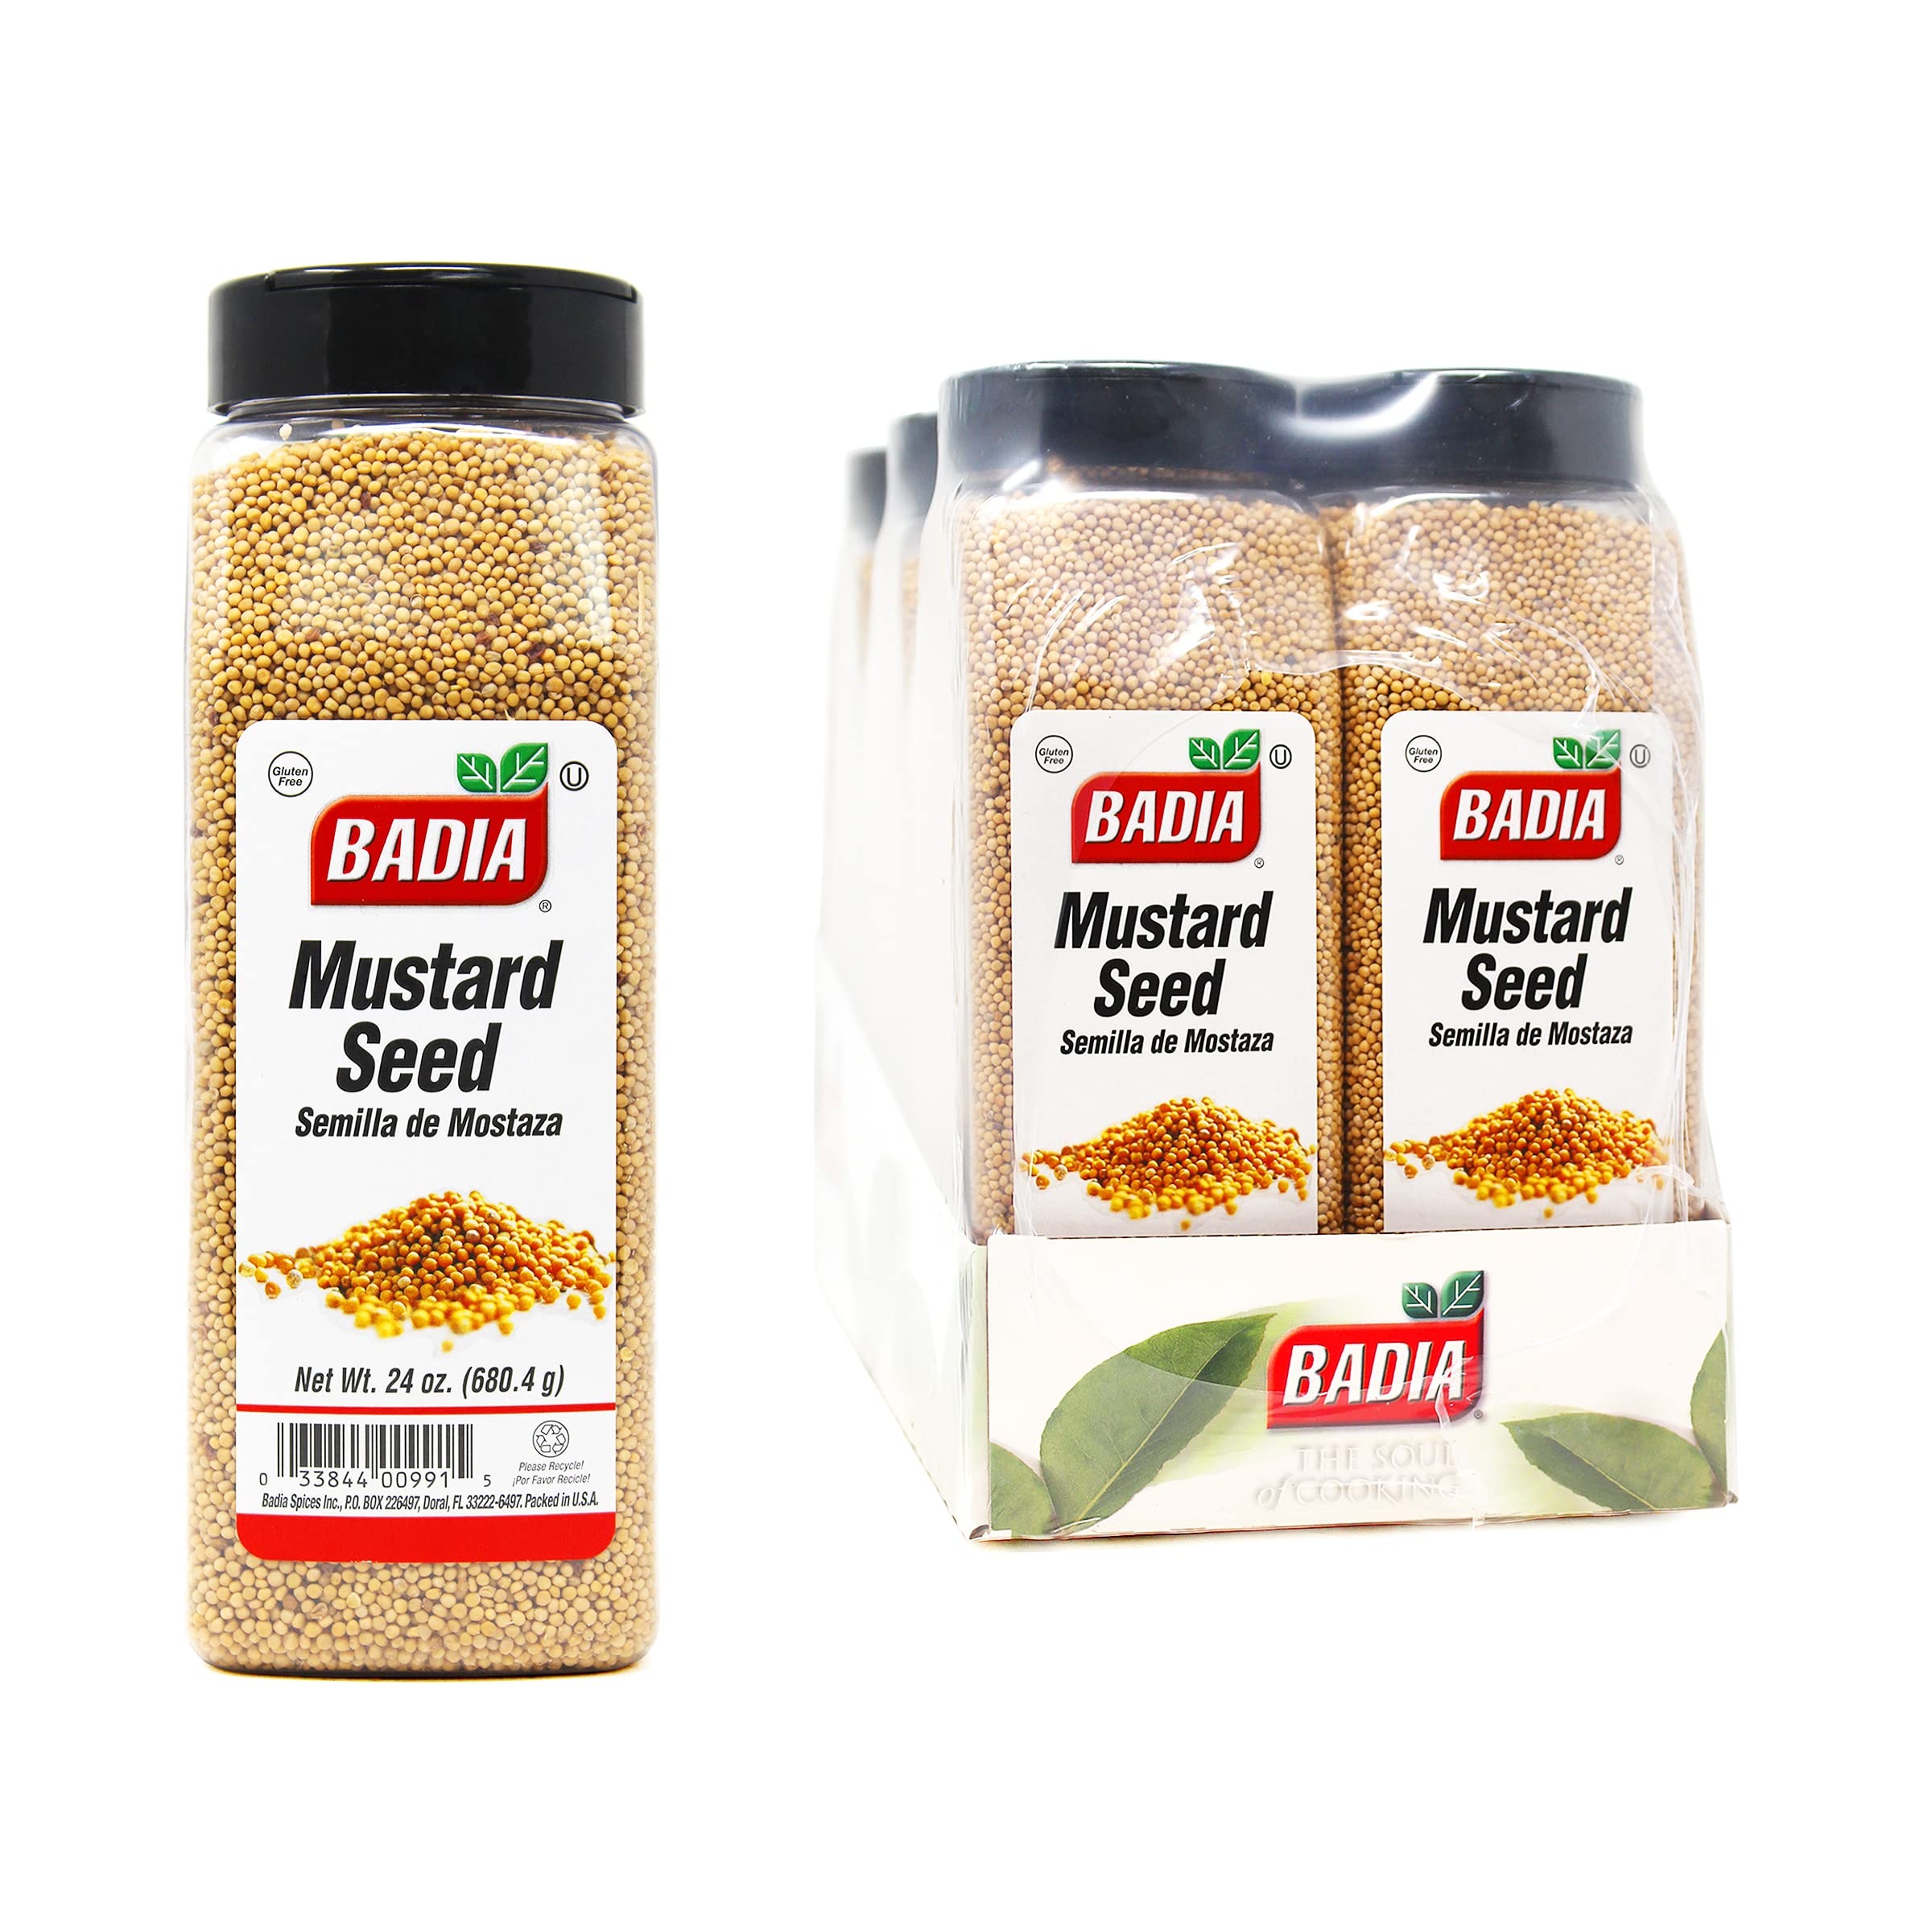
Item Name: Badia Yellow Mustard Seed, 24 Ounce (Pack of 6)
Bullet Point 1: Halal Certified
Bullet Point 2: The product is gluten free
Bullet Point 3: The package weight of the product is 10.6 pounds
Bullet Point 4: Country of origin is Canada
Value: 144.0
Unit: ounce

Price: 13.65